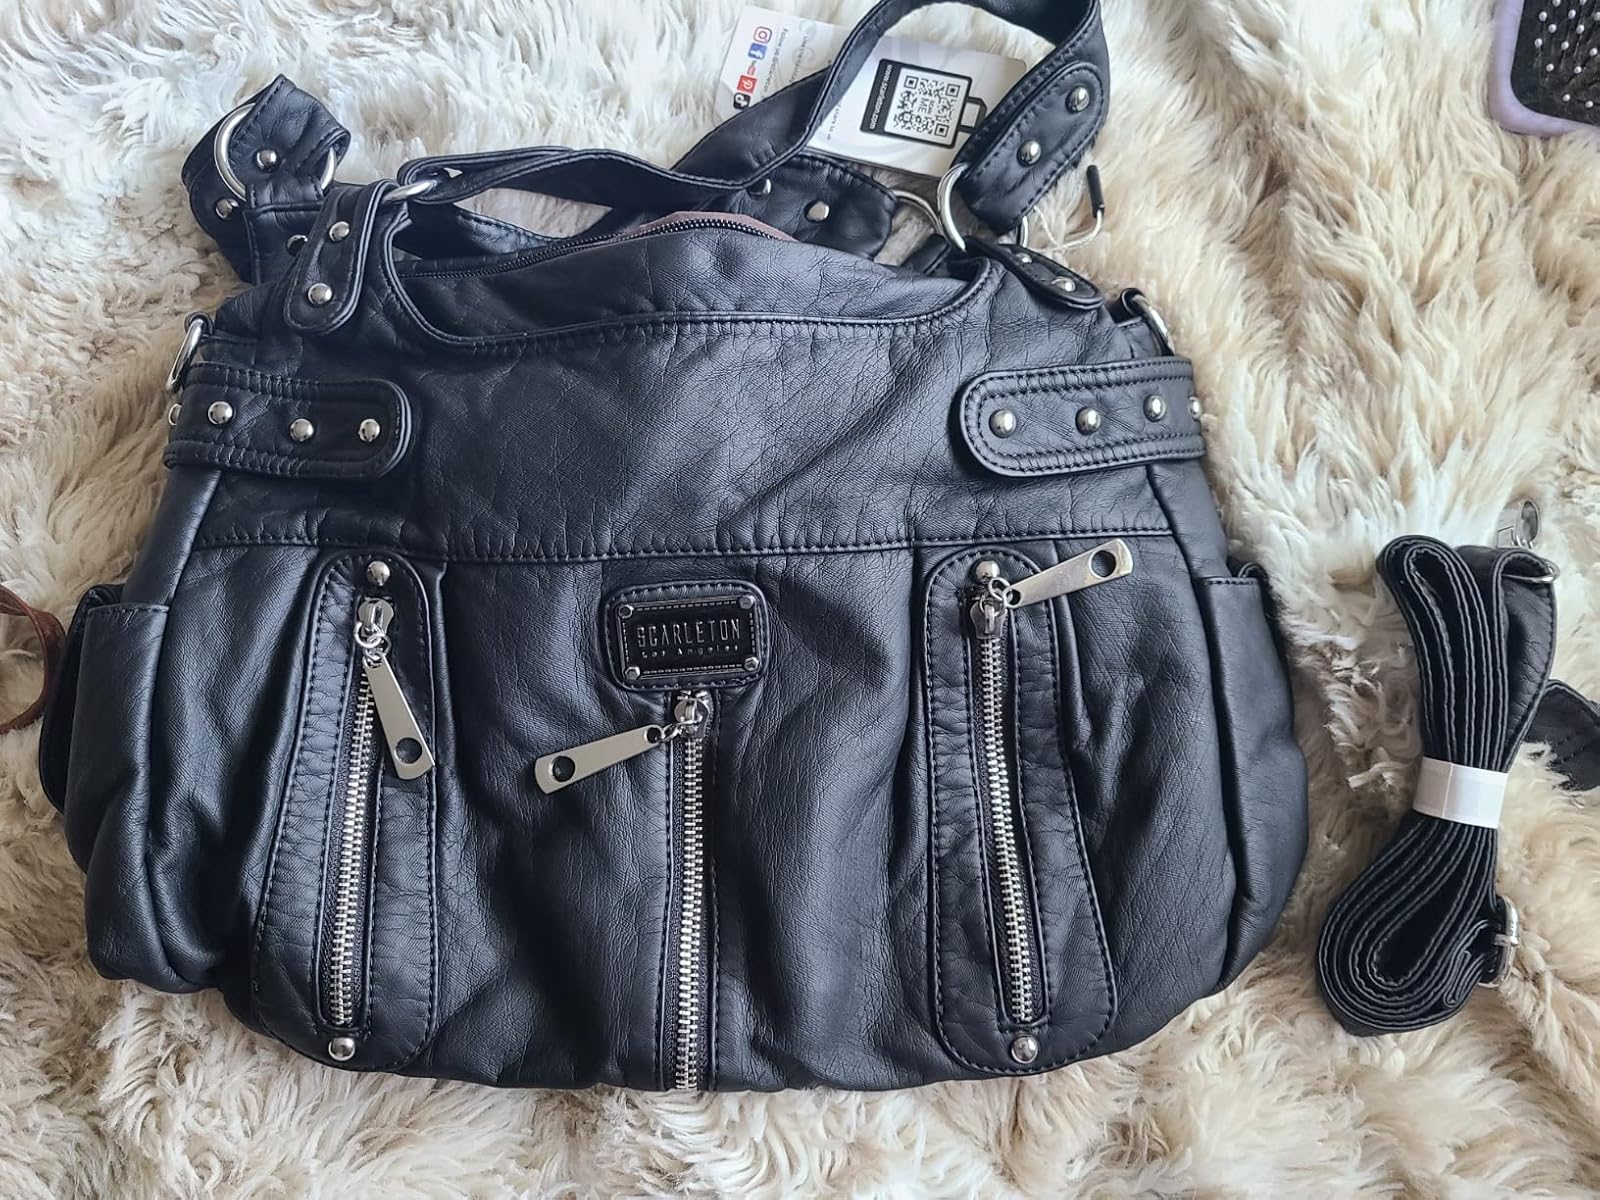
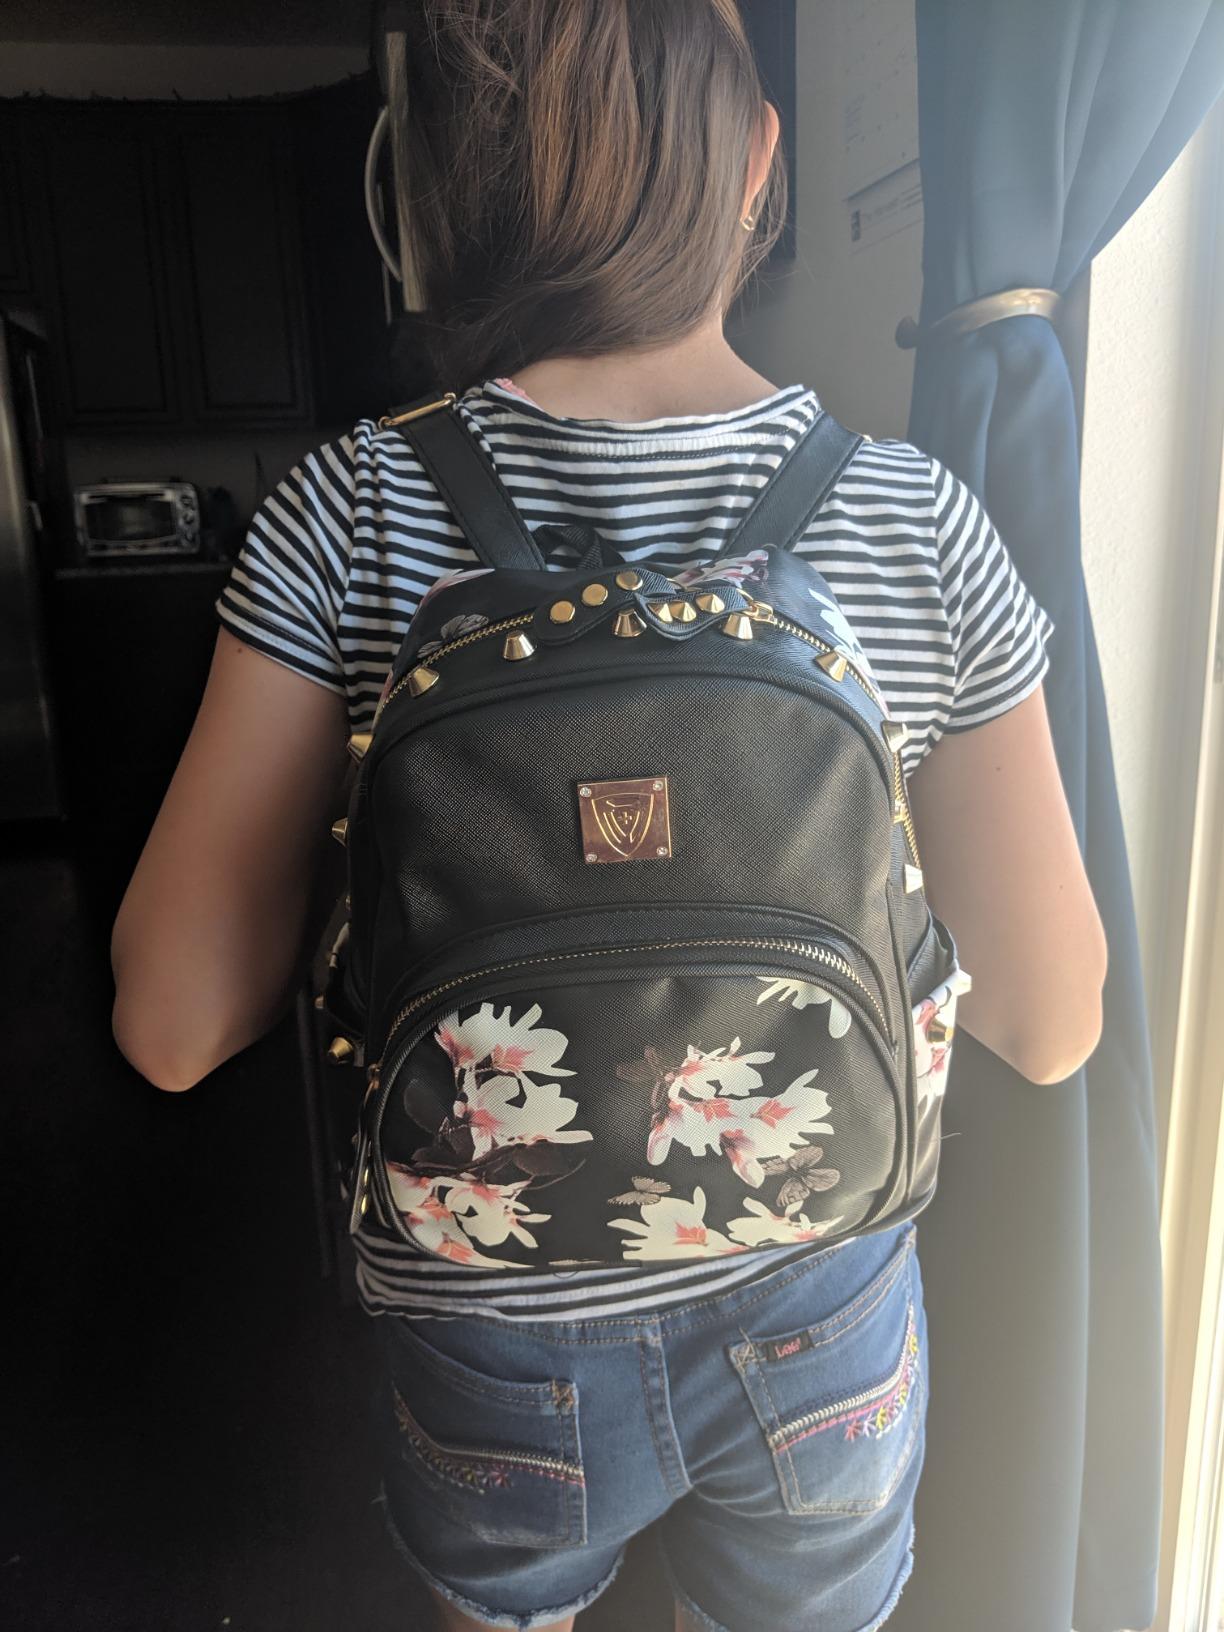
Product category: accessories_handbag
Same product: no